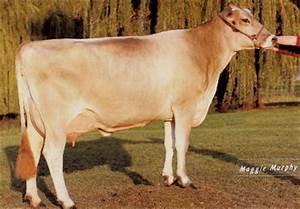
cow